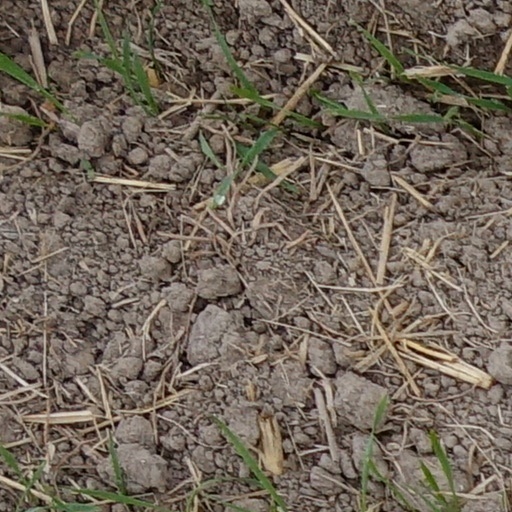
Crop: wheat